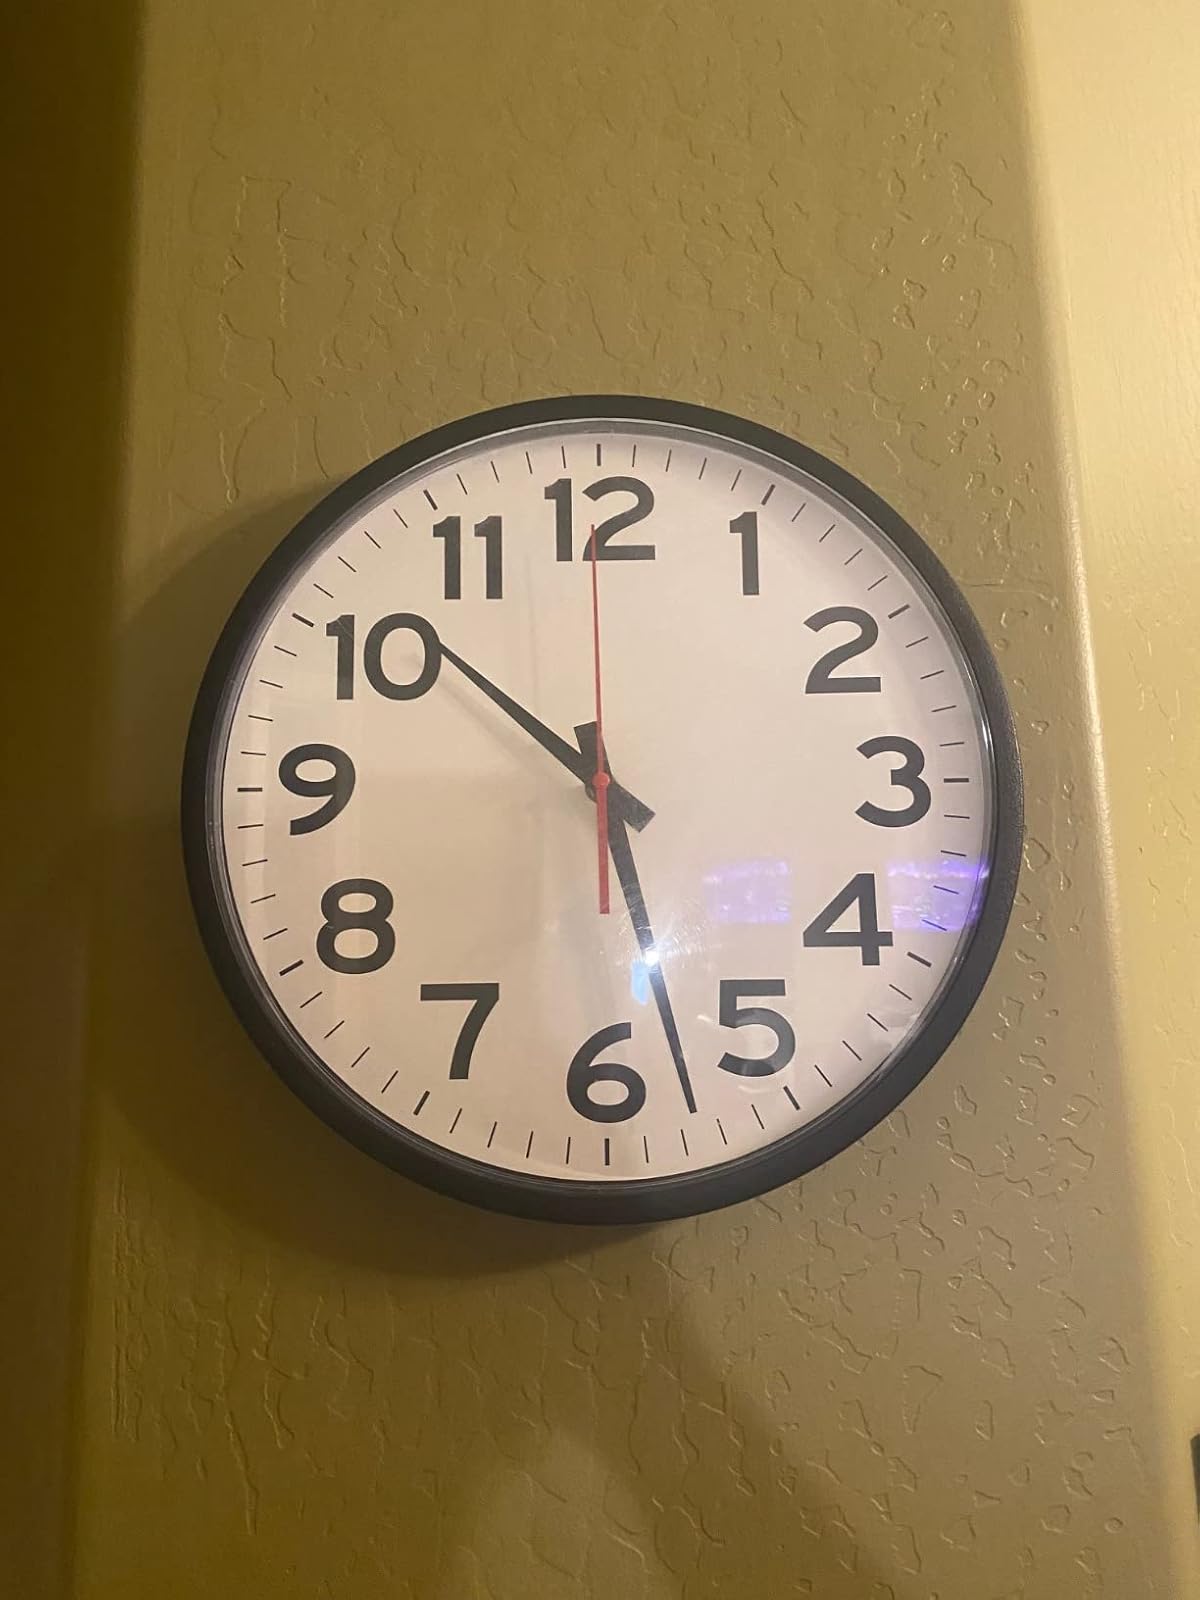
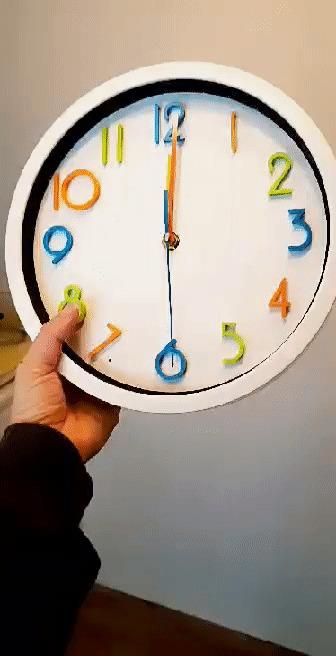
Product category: clock
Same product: no